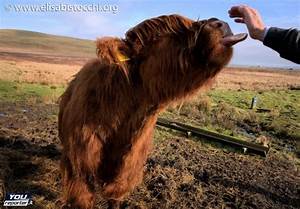
Label: mucca